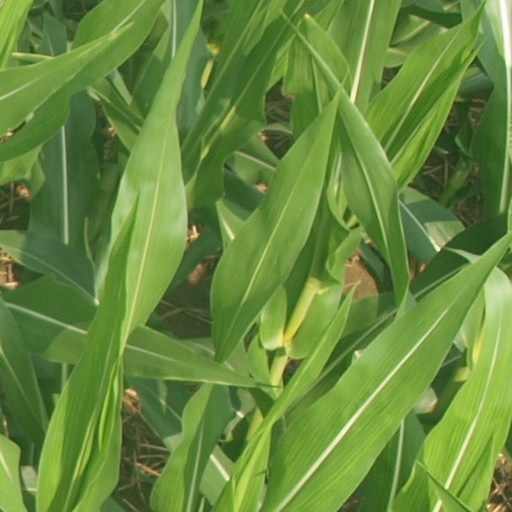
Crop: maize; corn